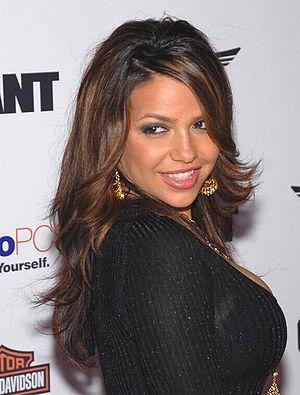
Vida Guerra est un mannequin de charme américain, née le 19 mars 1974 à La Havane, à Cuba.